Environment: real
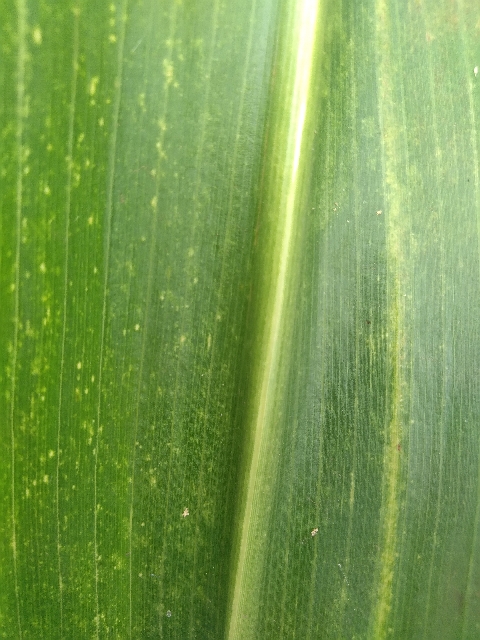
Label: lethal_necrosis